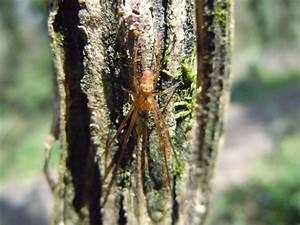
spider